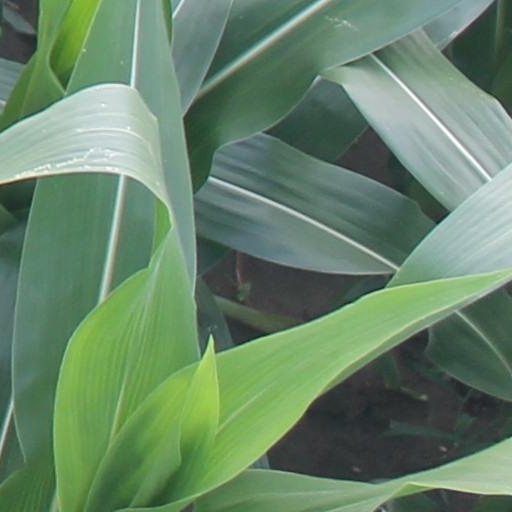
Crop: maize; corn